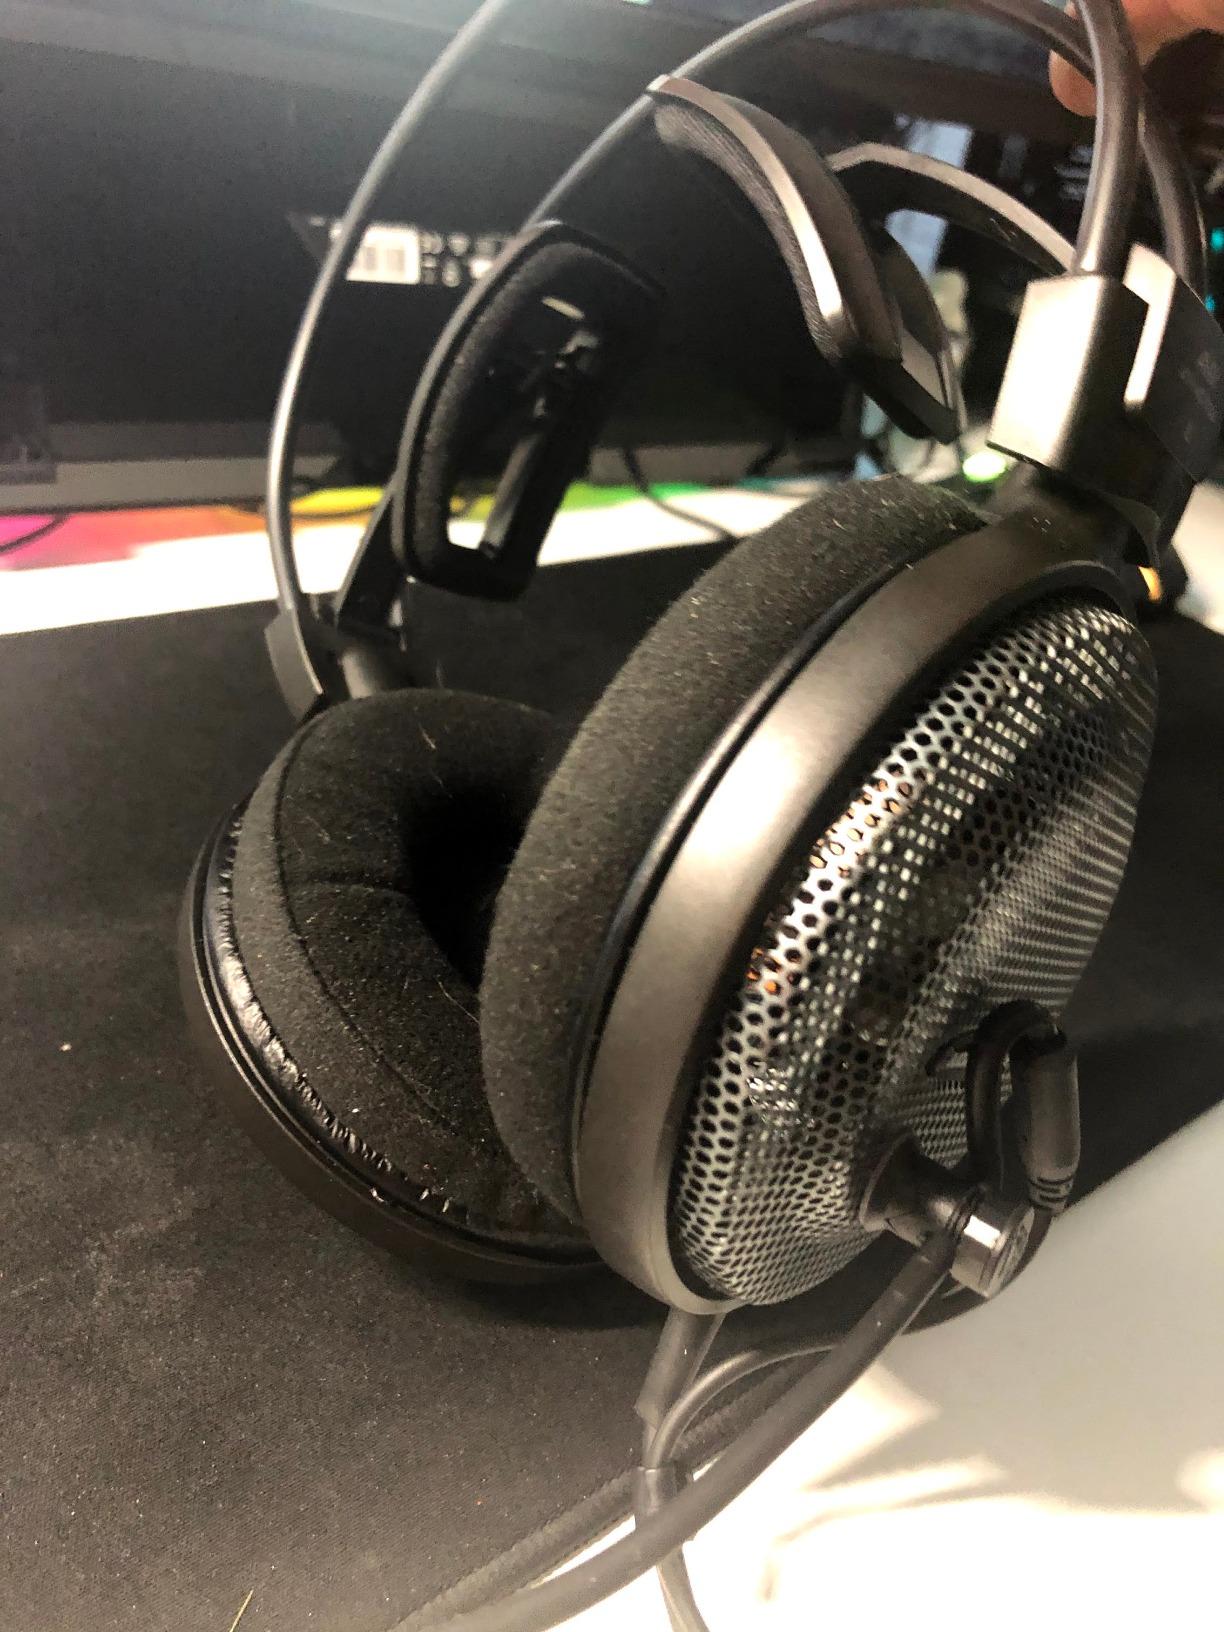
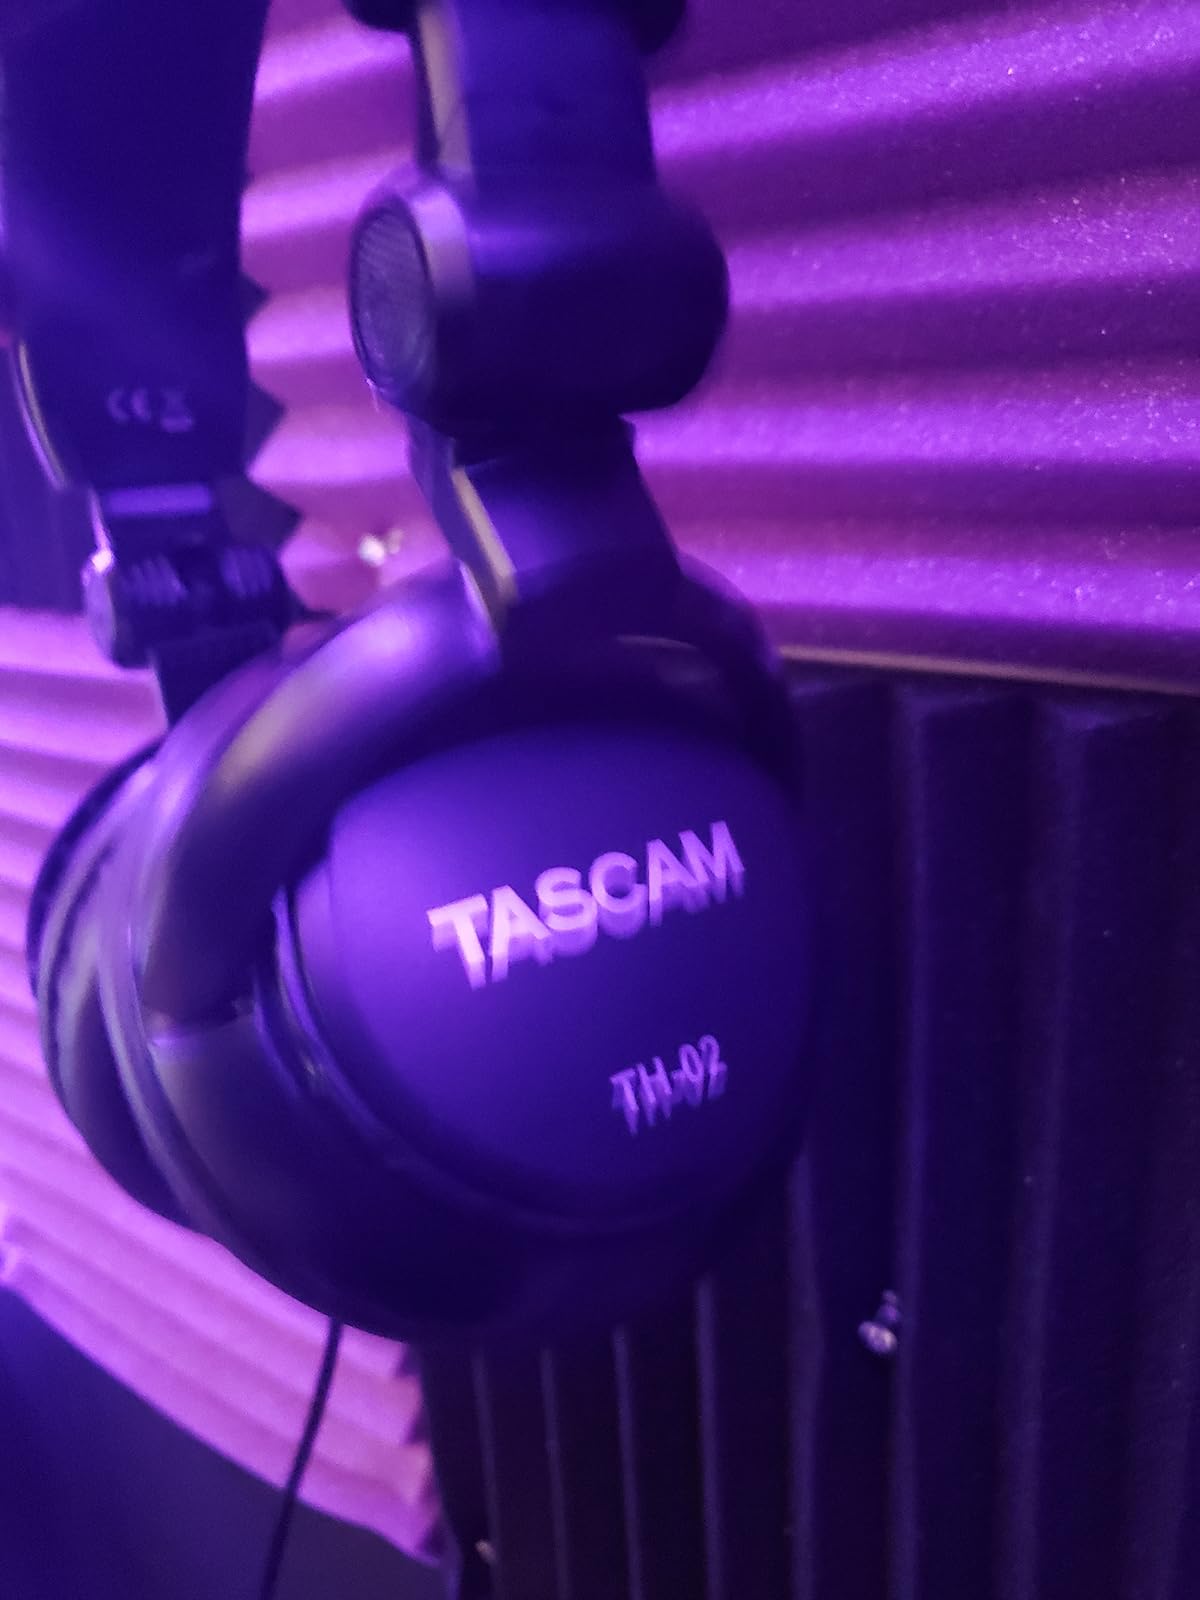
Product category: headphones
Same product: no